Rolls-Royce Merlin

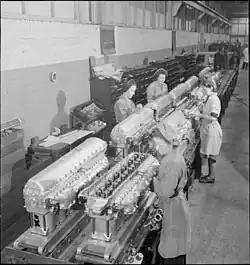
Workers assembling cylinder heads on the Hillington Merlin production line in 1942

Hives further recommended that a factory be built near Glasgow to take advantage of the abundant local work force and the supply of steel and forgings from Scottish manufacturers. In September 1939, the Air Ministry allocated £4,500,000 for a new Shadow factory. This government-funded and -operated factory was built at Hillington starting in June 1939 with workers moving into the premises in October, one month after the outbreak of war. The factory was fully occupied by September 1940. A housing crisis also occurred at Glasgow, where Hives again asked the Air Ministry to step in.